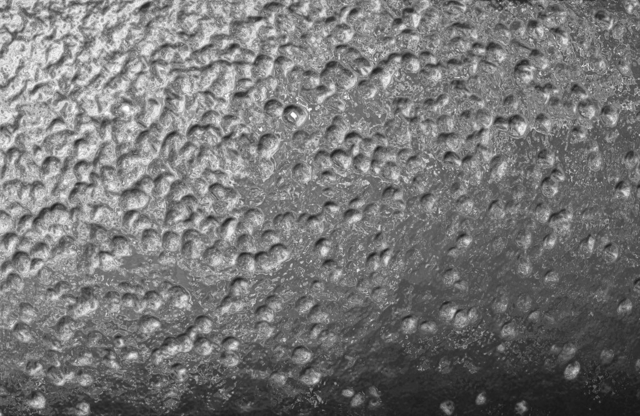
Texture: pitted